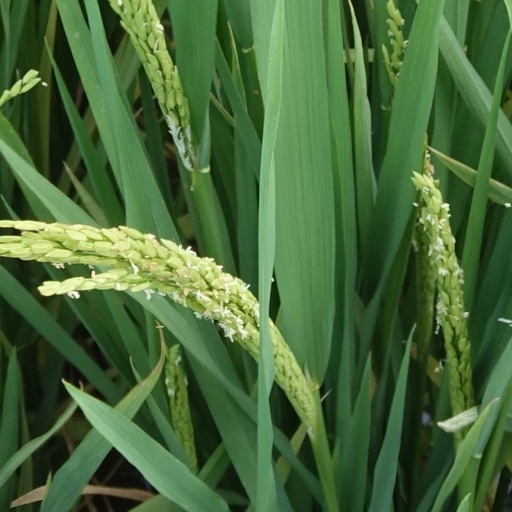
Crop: rice